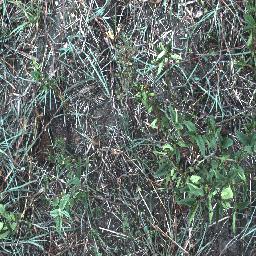
Label: negative